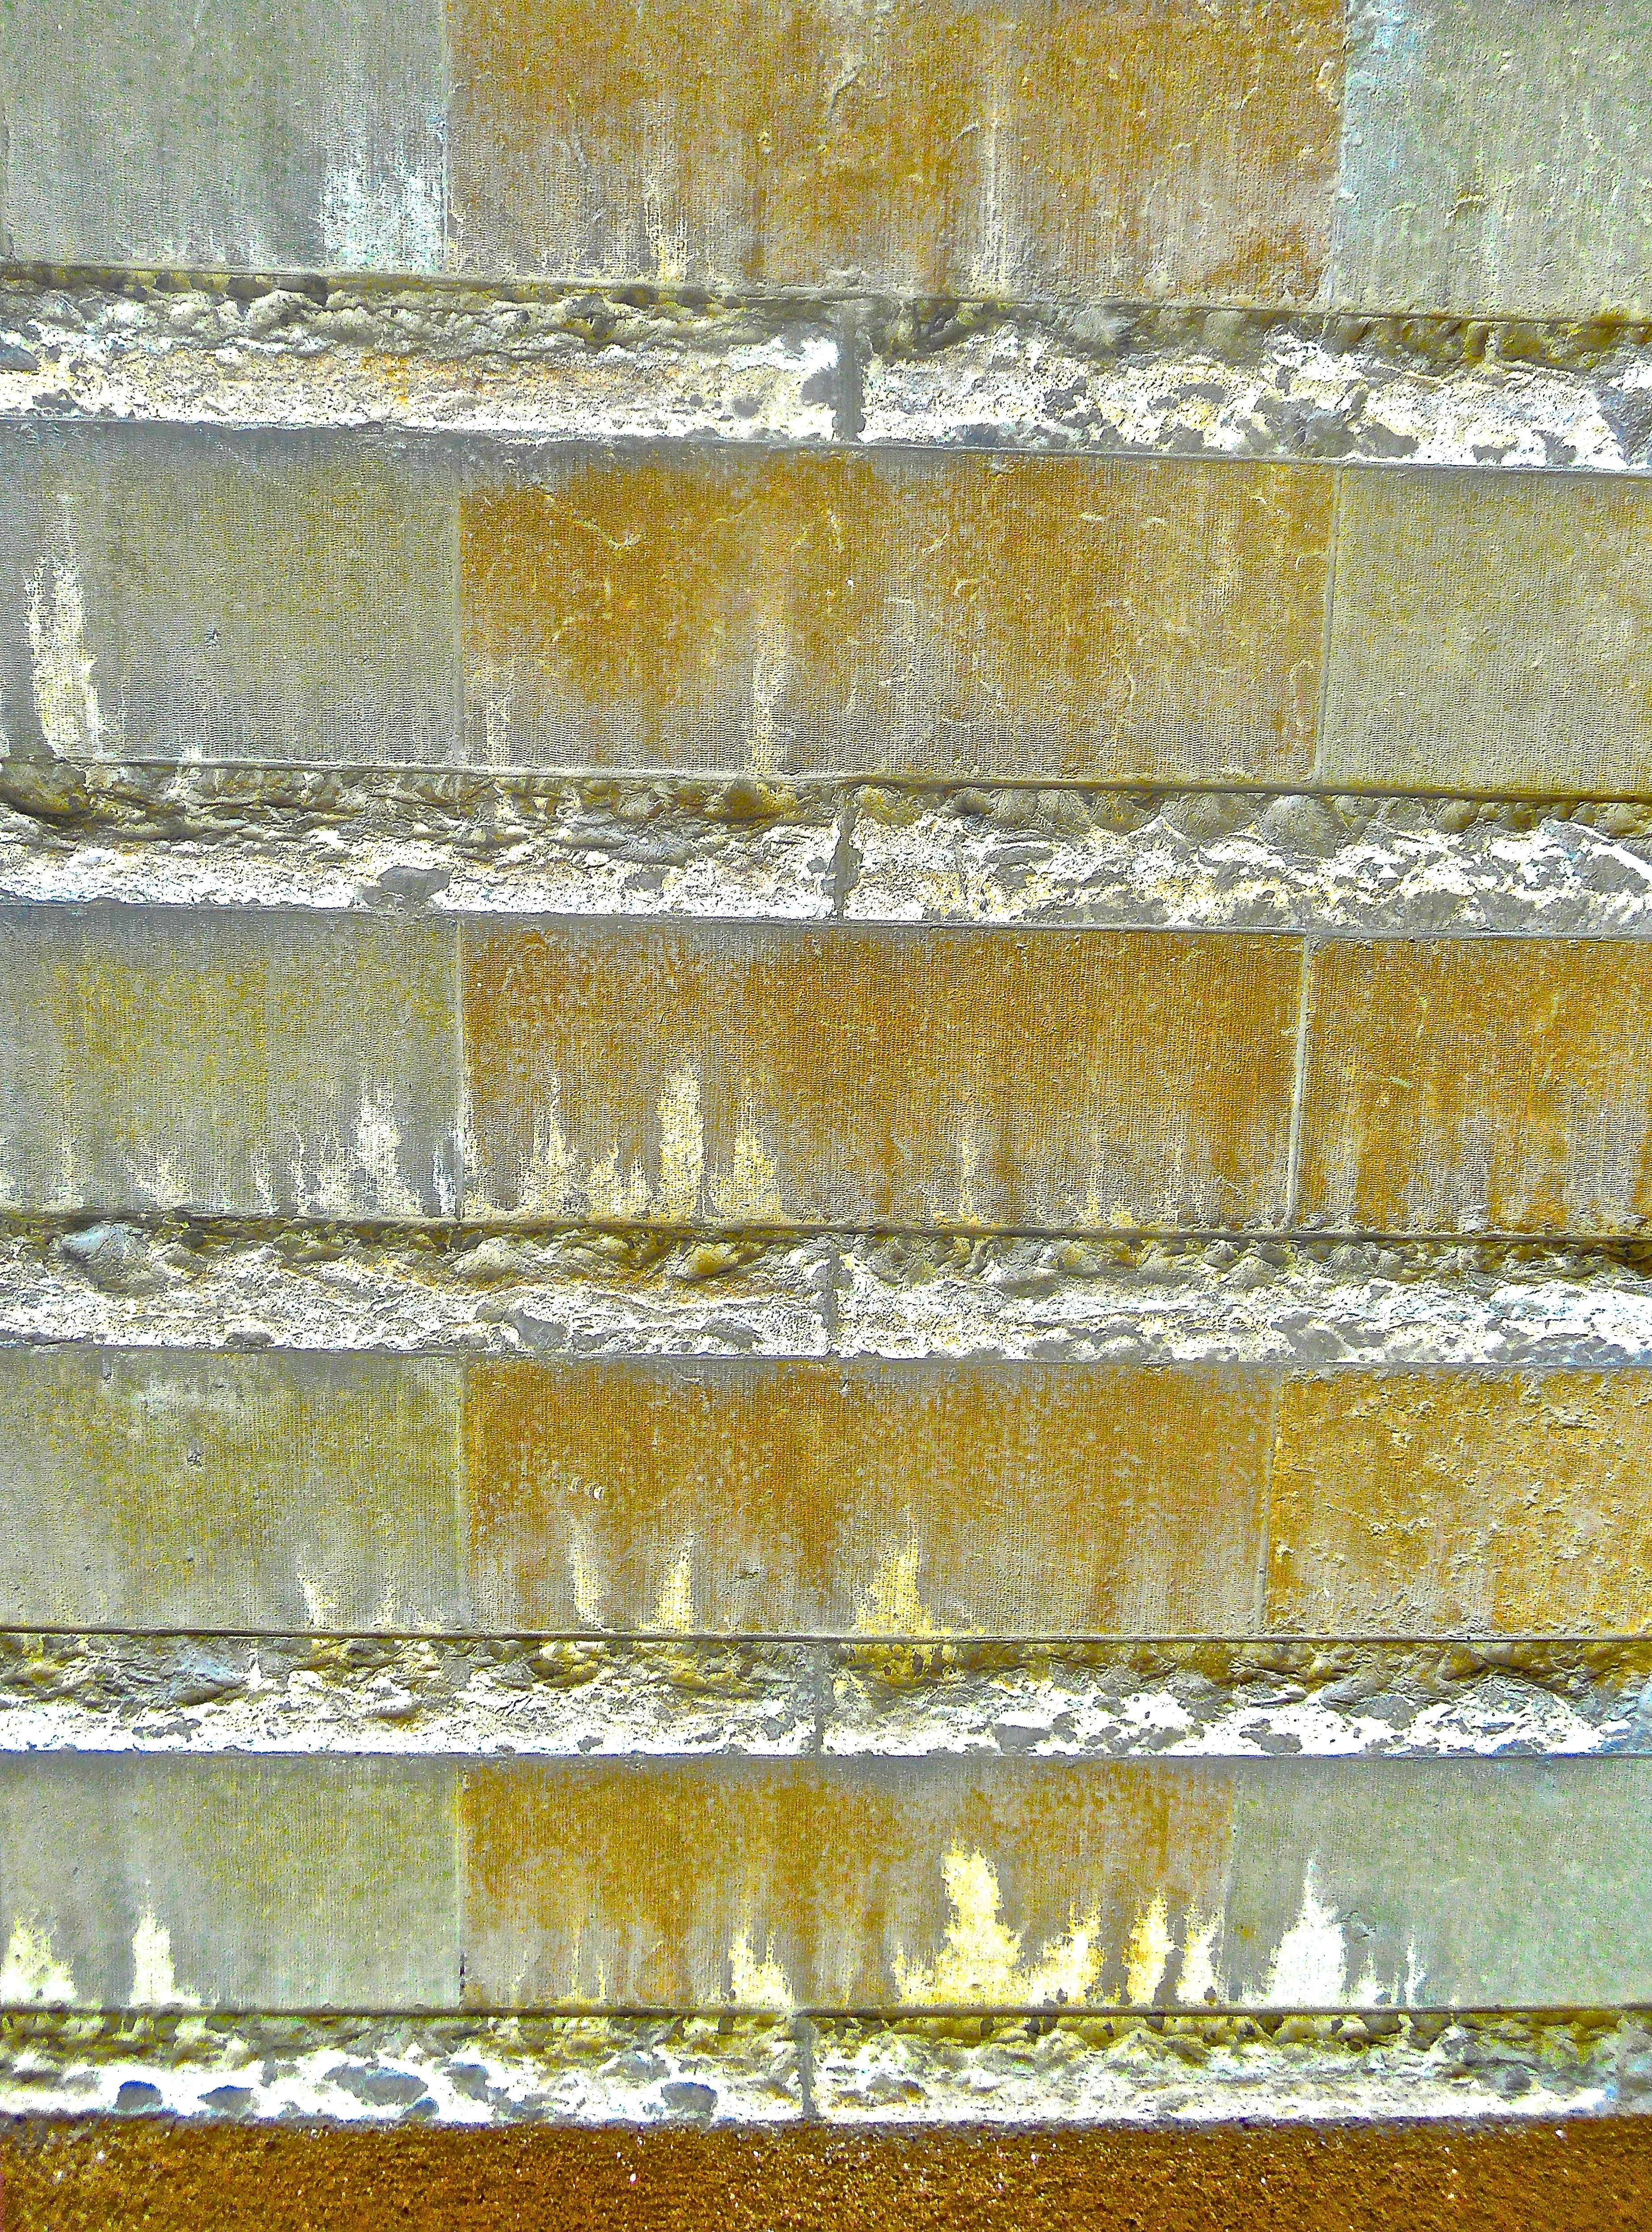
structure, texture, wall, facade, stone wall, material, art, clinker, jade green